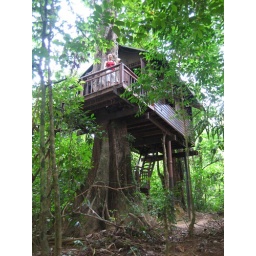
We waited and waited for monkeys to come in through the windows and make us breakfast, but it never happened.